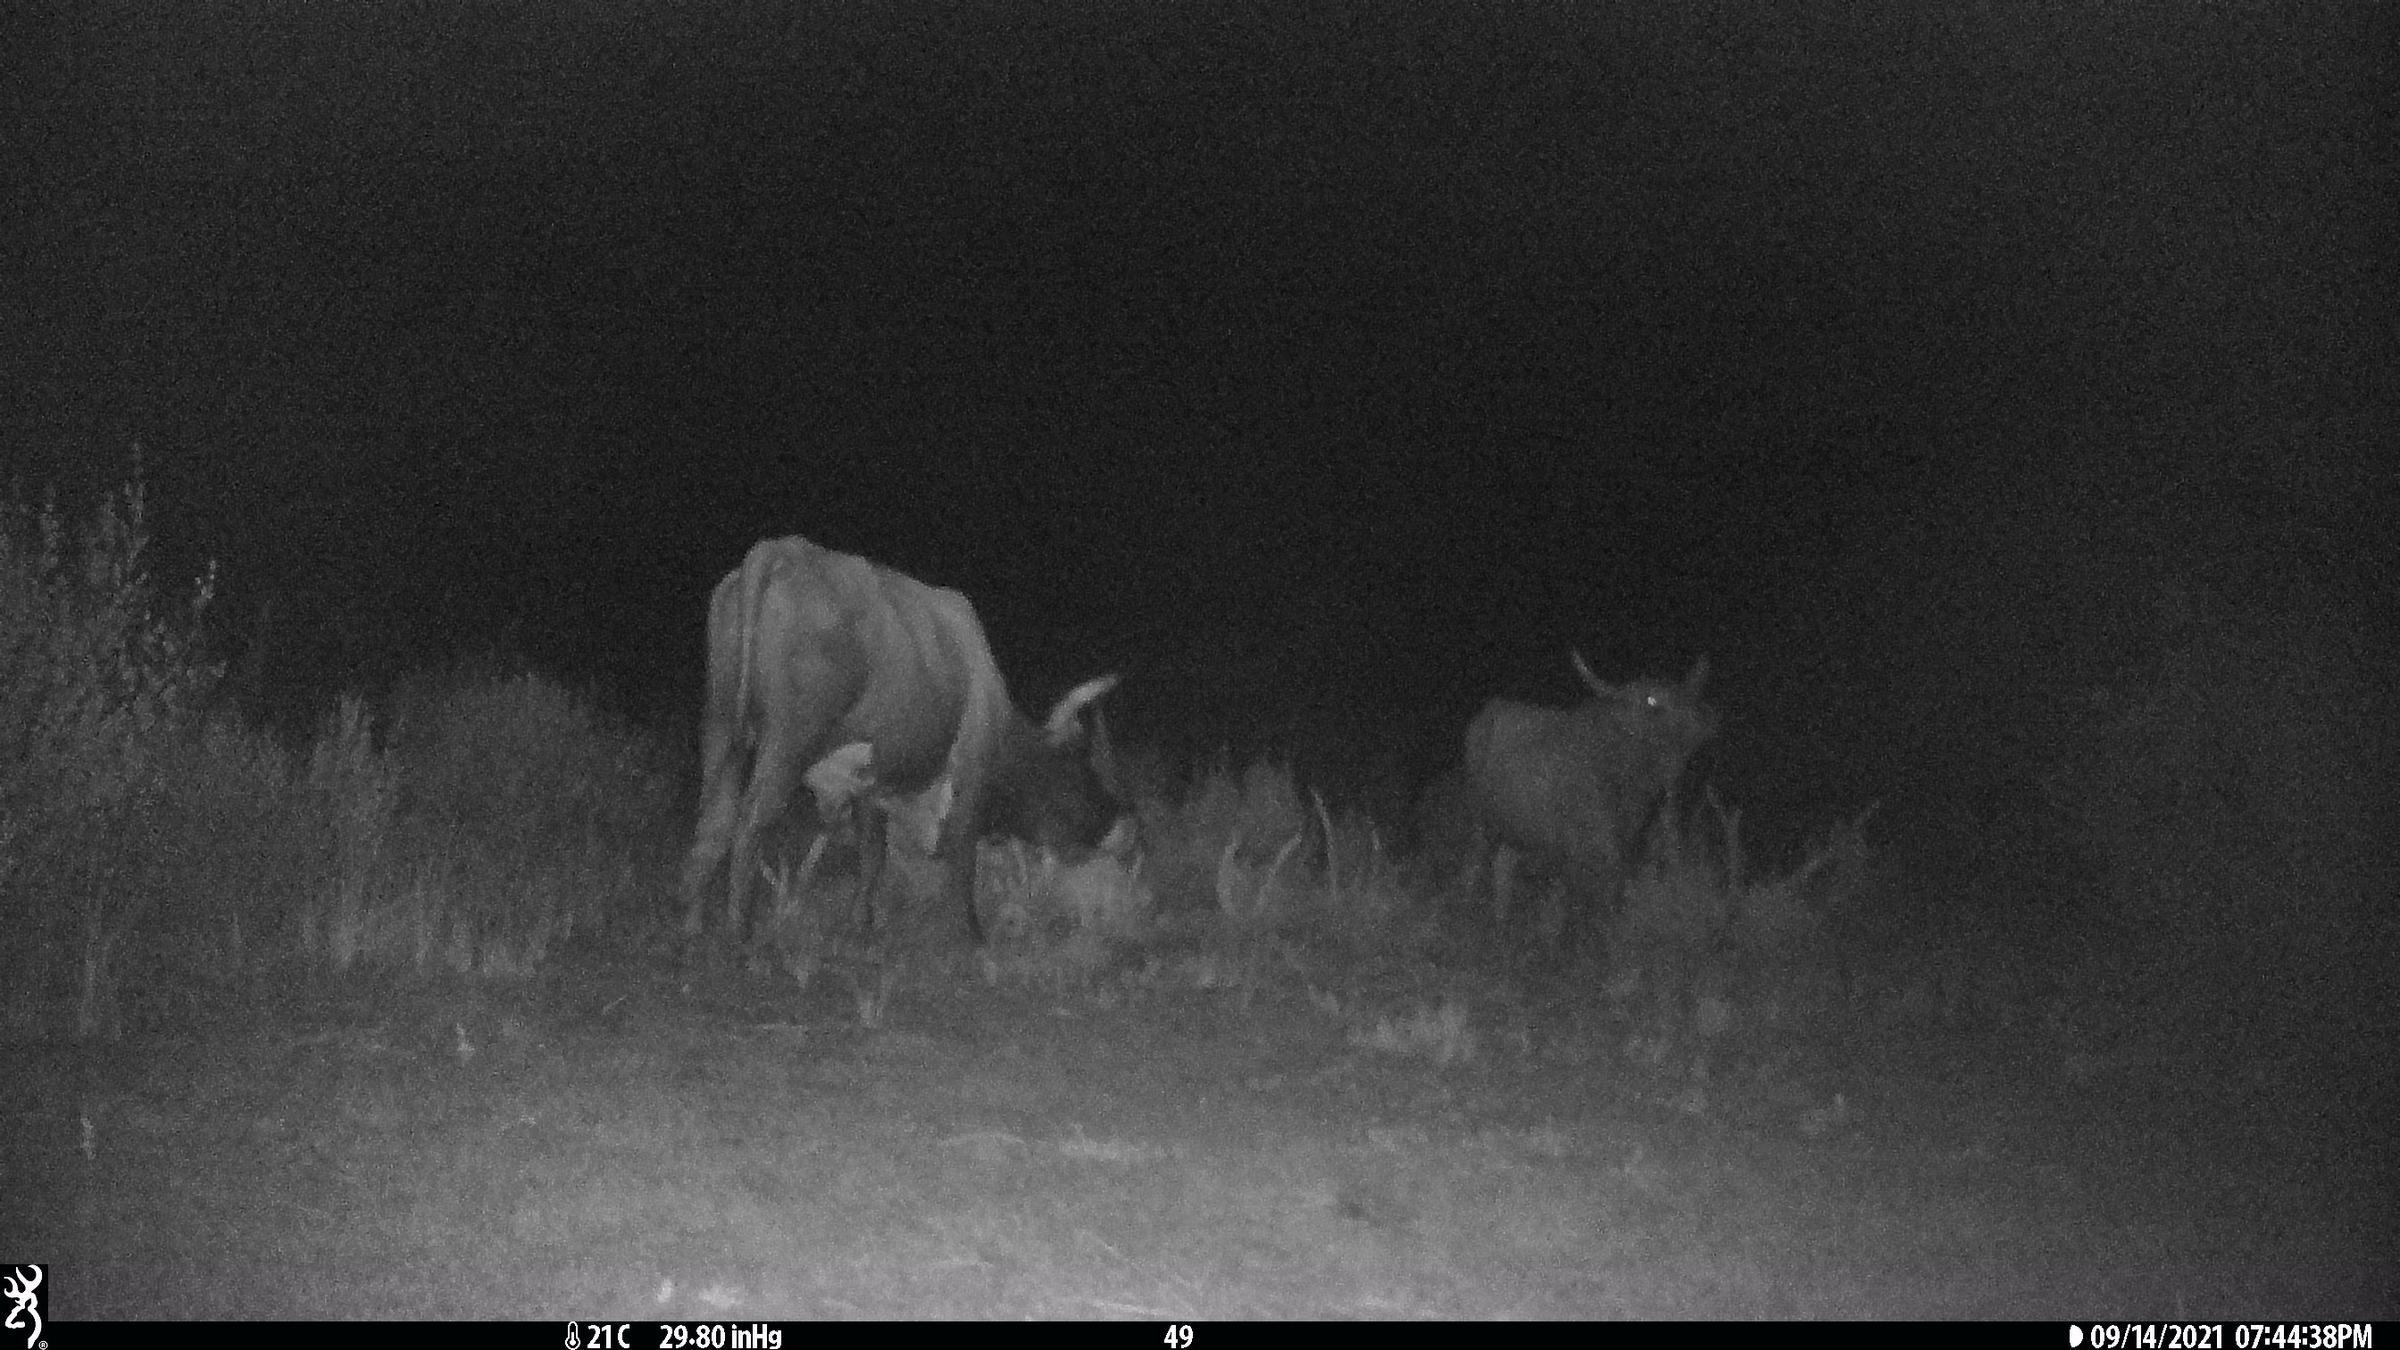
Species: Bos taurus